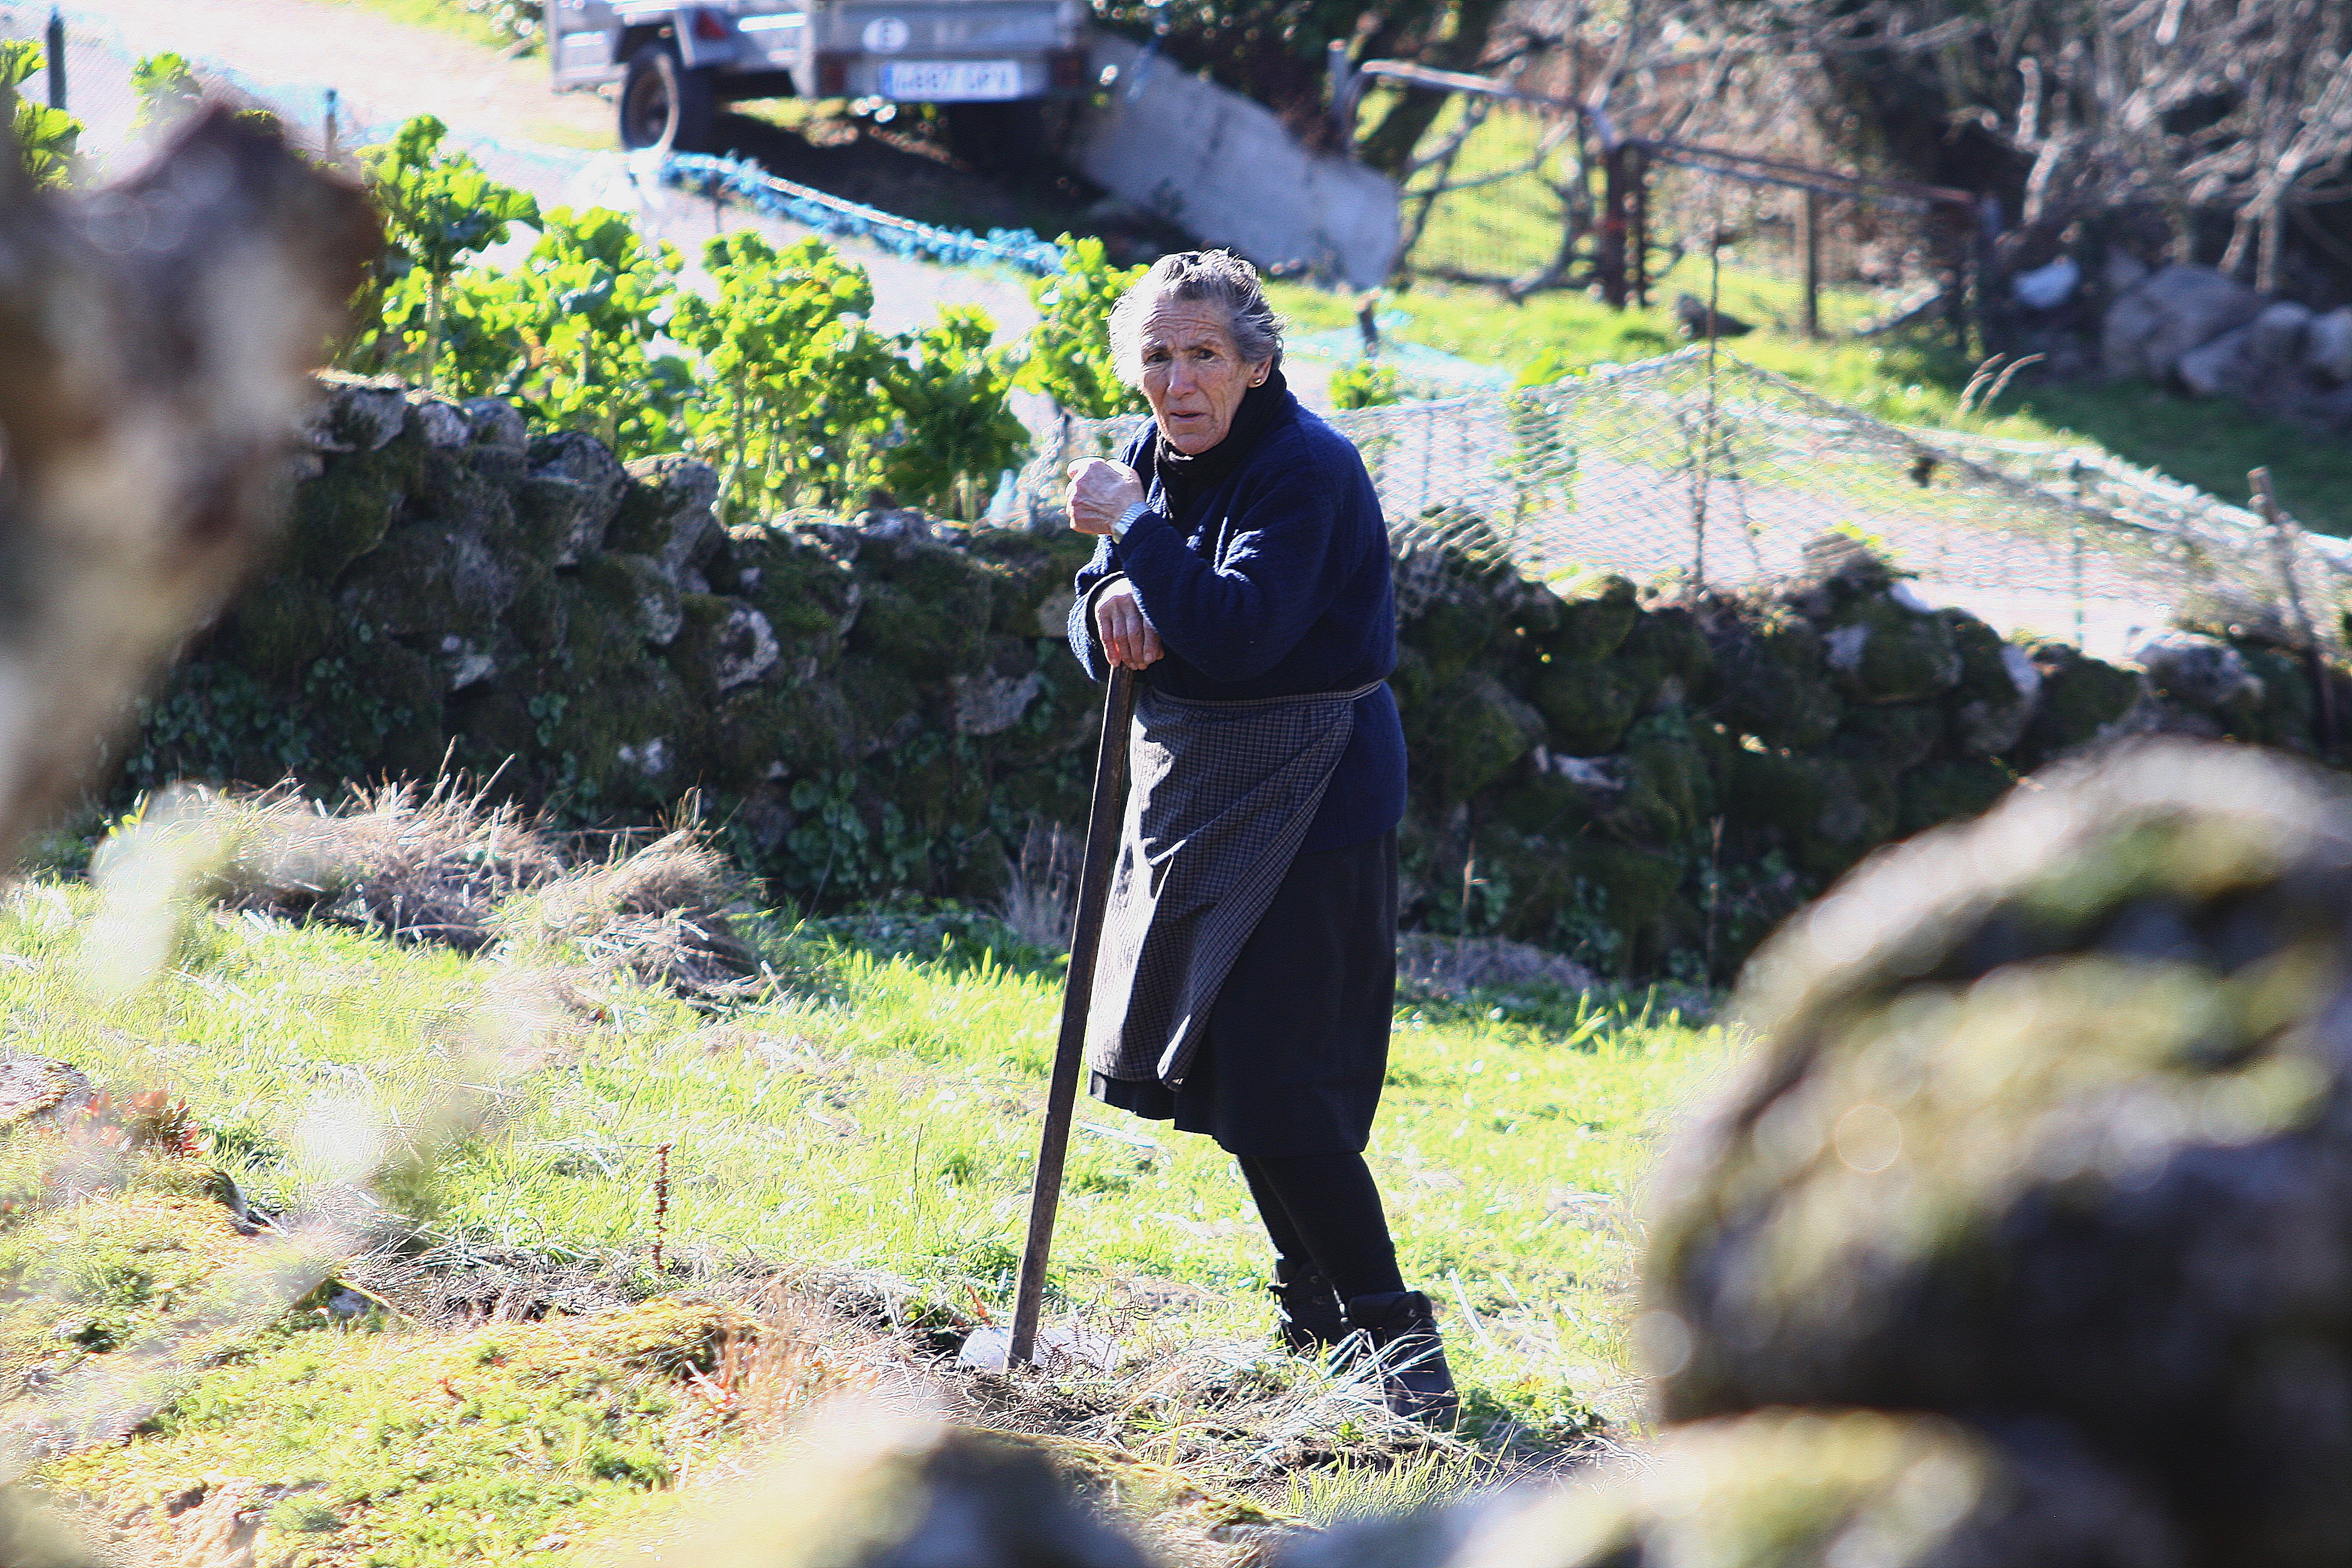
walking, sports, ggl1, canoneos500d, ruralgalicia, barbeira